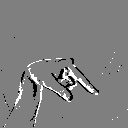
ASL letter: q